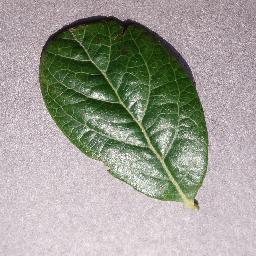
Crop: blueberry
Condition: healthy